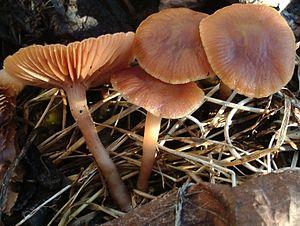
Cortinaire gentil, photo du 20 01 17, lieu 59210, (Les 3 jours qui ont précédé cette photo la température au sol est passé toutes les nuits sous 0°c, (entre environs -1 et -6 je pense) si elle a pu être positive en journée, ça a du être peut de temps) ,disons que le froid ne lui fait pas peur .
Cortinarius gentilis, de son nom vernaculaire en français le Cortinaire gentil, est une espèce de champignons basidiomycètes non comestible de la famille des Cortinariaceae.